Cessna

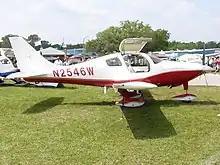
Columbia-designed Cessna 350

Cessna introduced the Cessna 172 in 1956. It became the most produced airplane in history. During the post-World War II era, Cessna was known as one of the "Big Three" in general aviation aircraft manufacturing, along with Piper and Beechcraft.